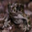
Label: frog